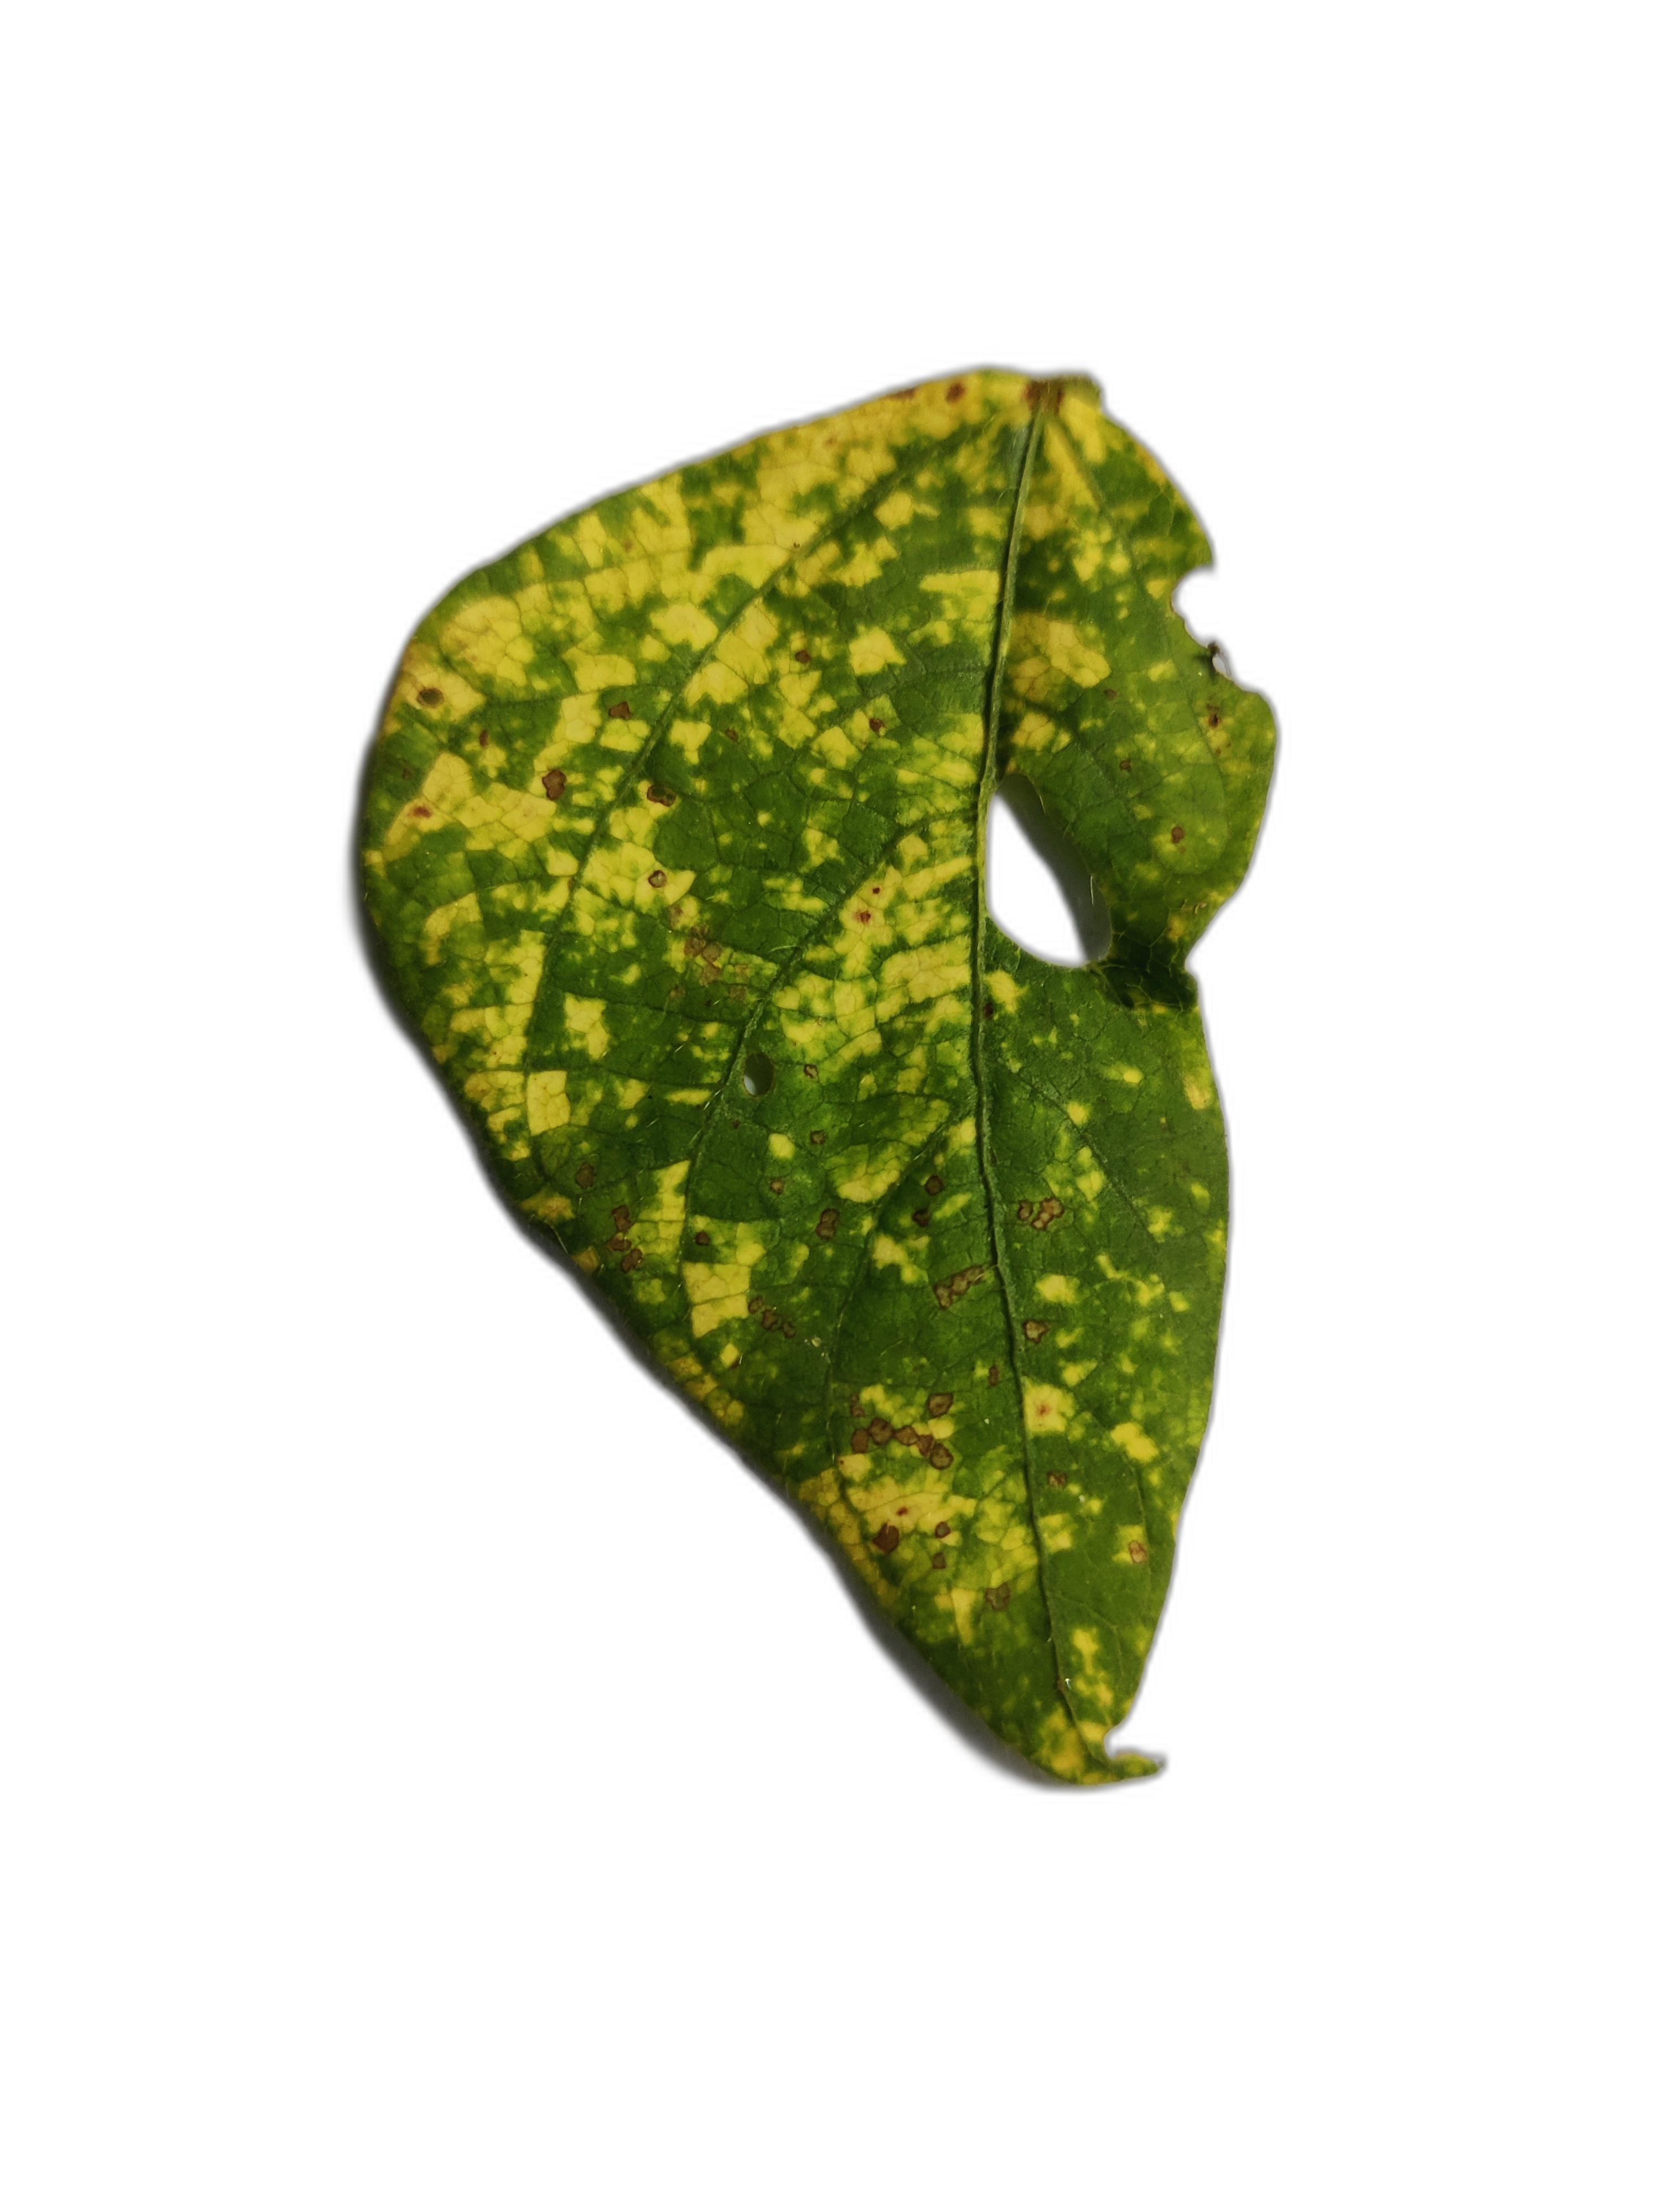
Label: Yellow Mosaic